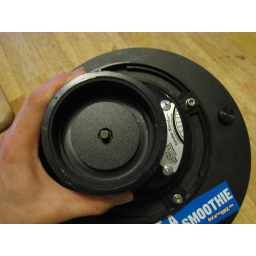
3. Move the base flange so the square drive bolt is centered in the hole in the splash plate